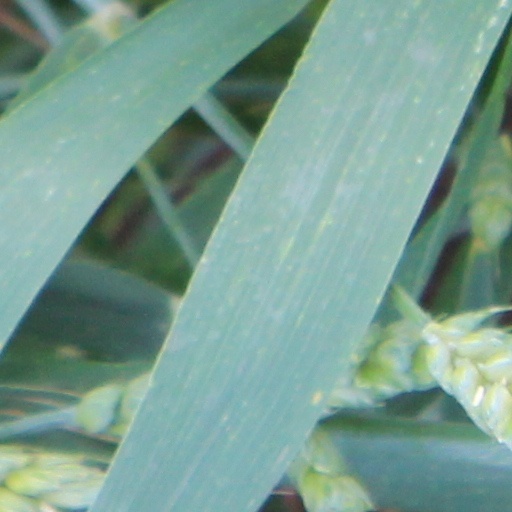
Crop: wheat